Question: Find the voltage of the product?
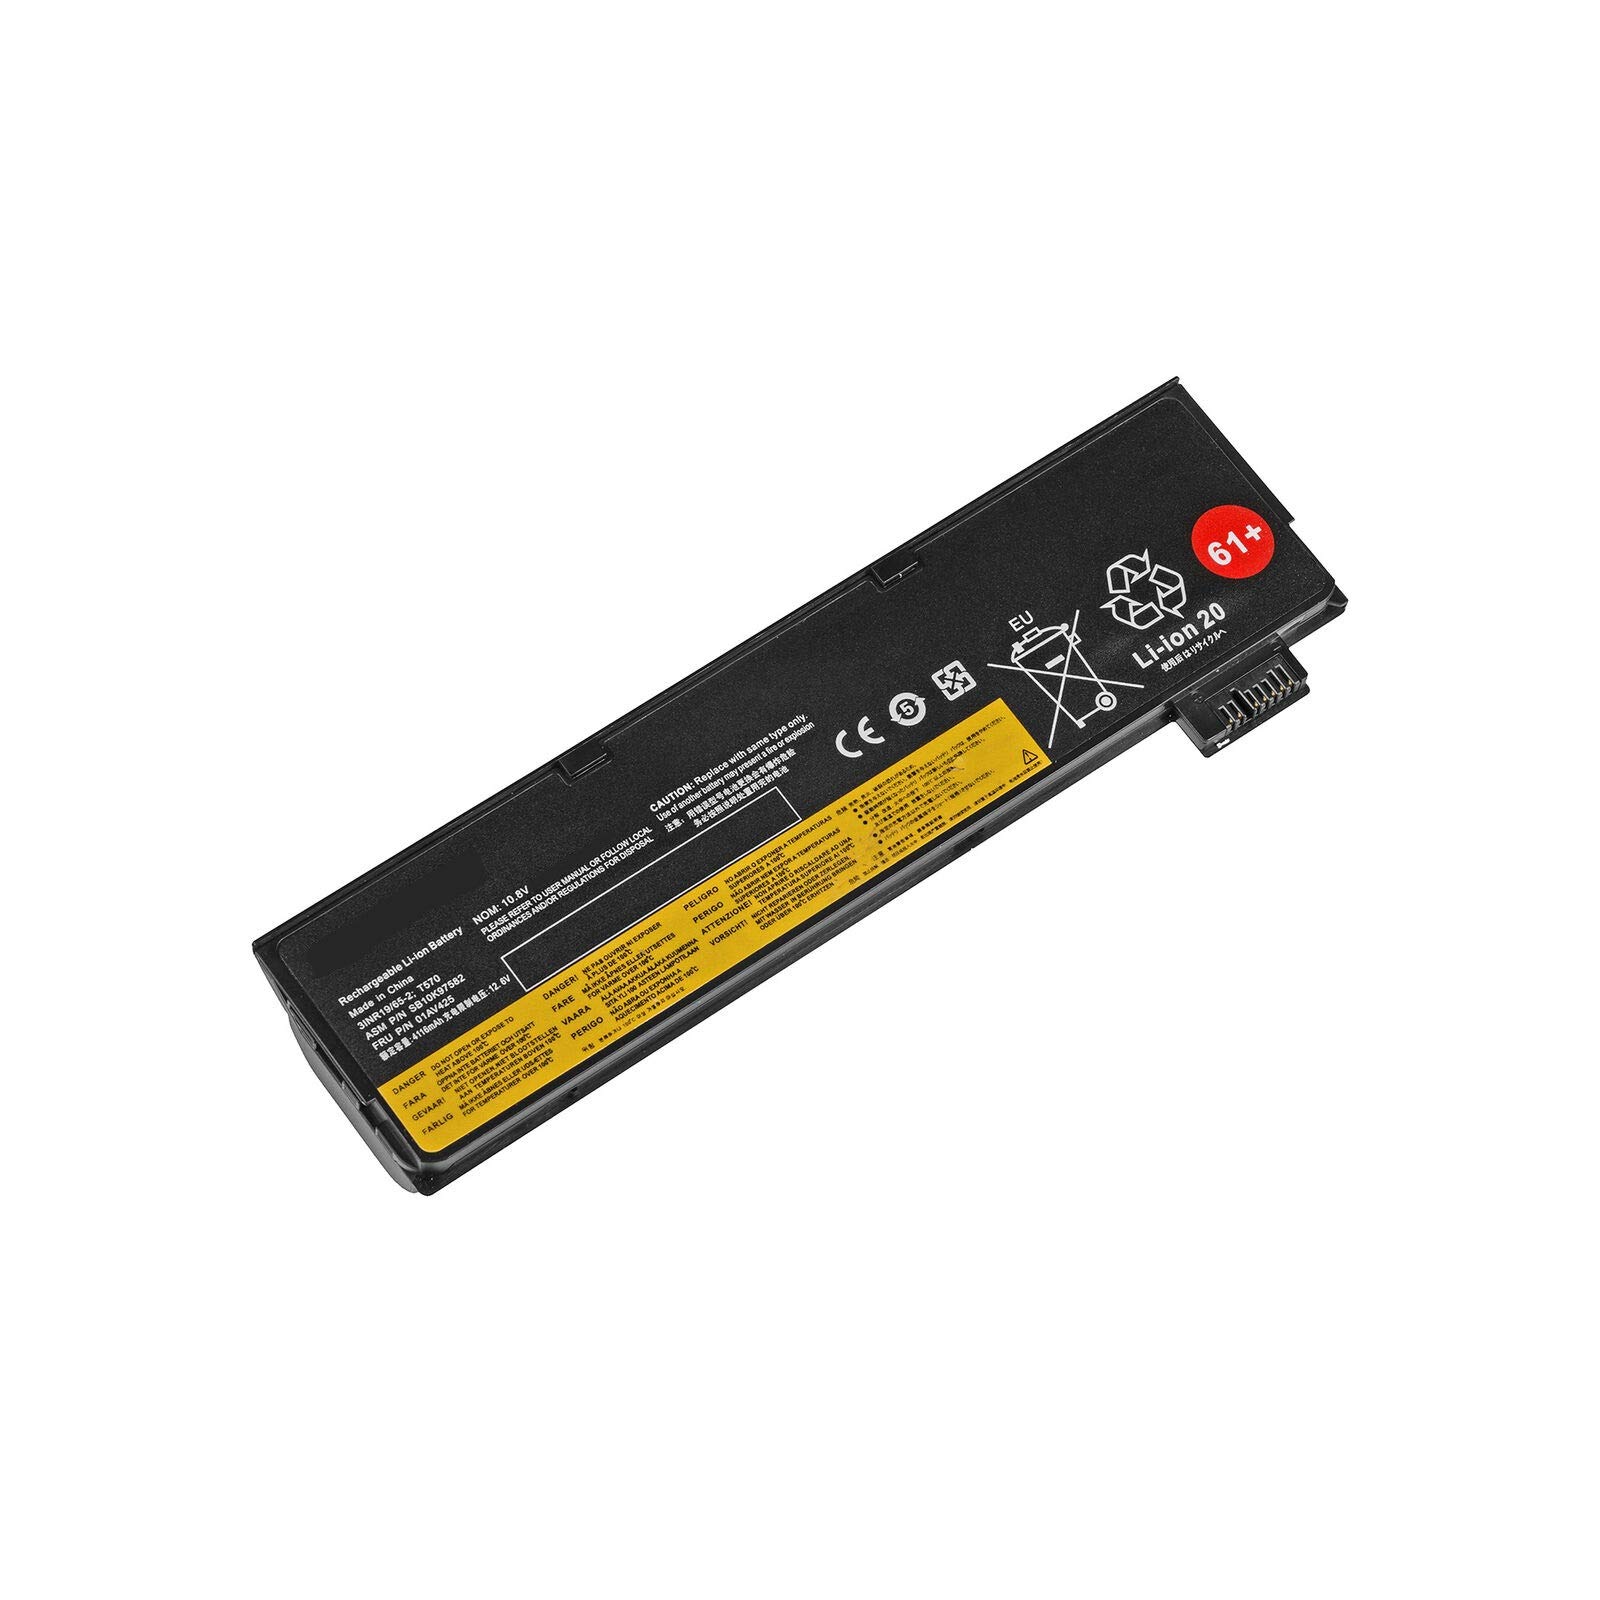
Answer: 10.8 volt